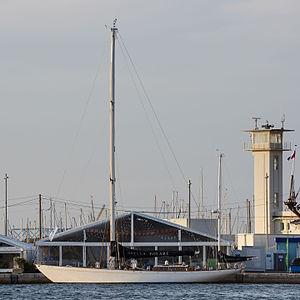
Le Stella Polare est un yawl à gréement bermudien italien, servant de navire-école pour la formation des étudiants de l'Académie navale de Livourne.